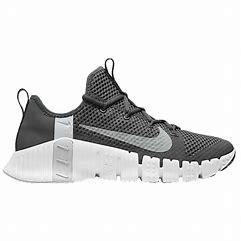
Brand: Nike
Model: Free Metcon 3